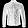
Label: Coat